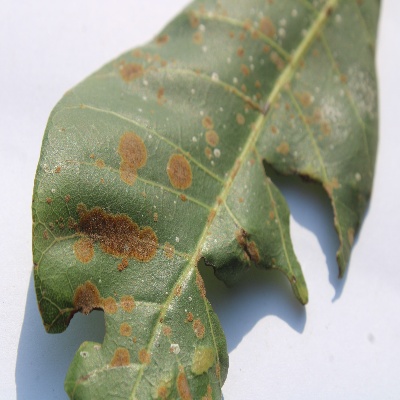
Crop: Cashew
Condition: red rust